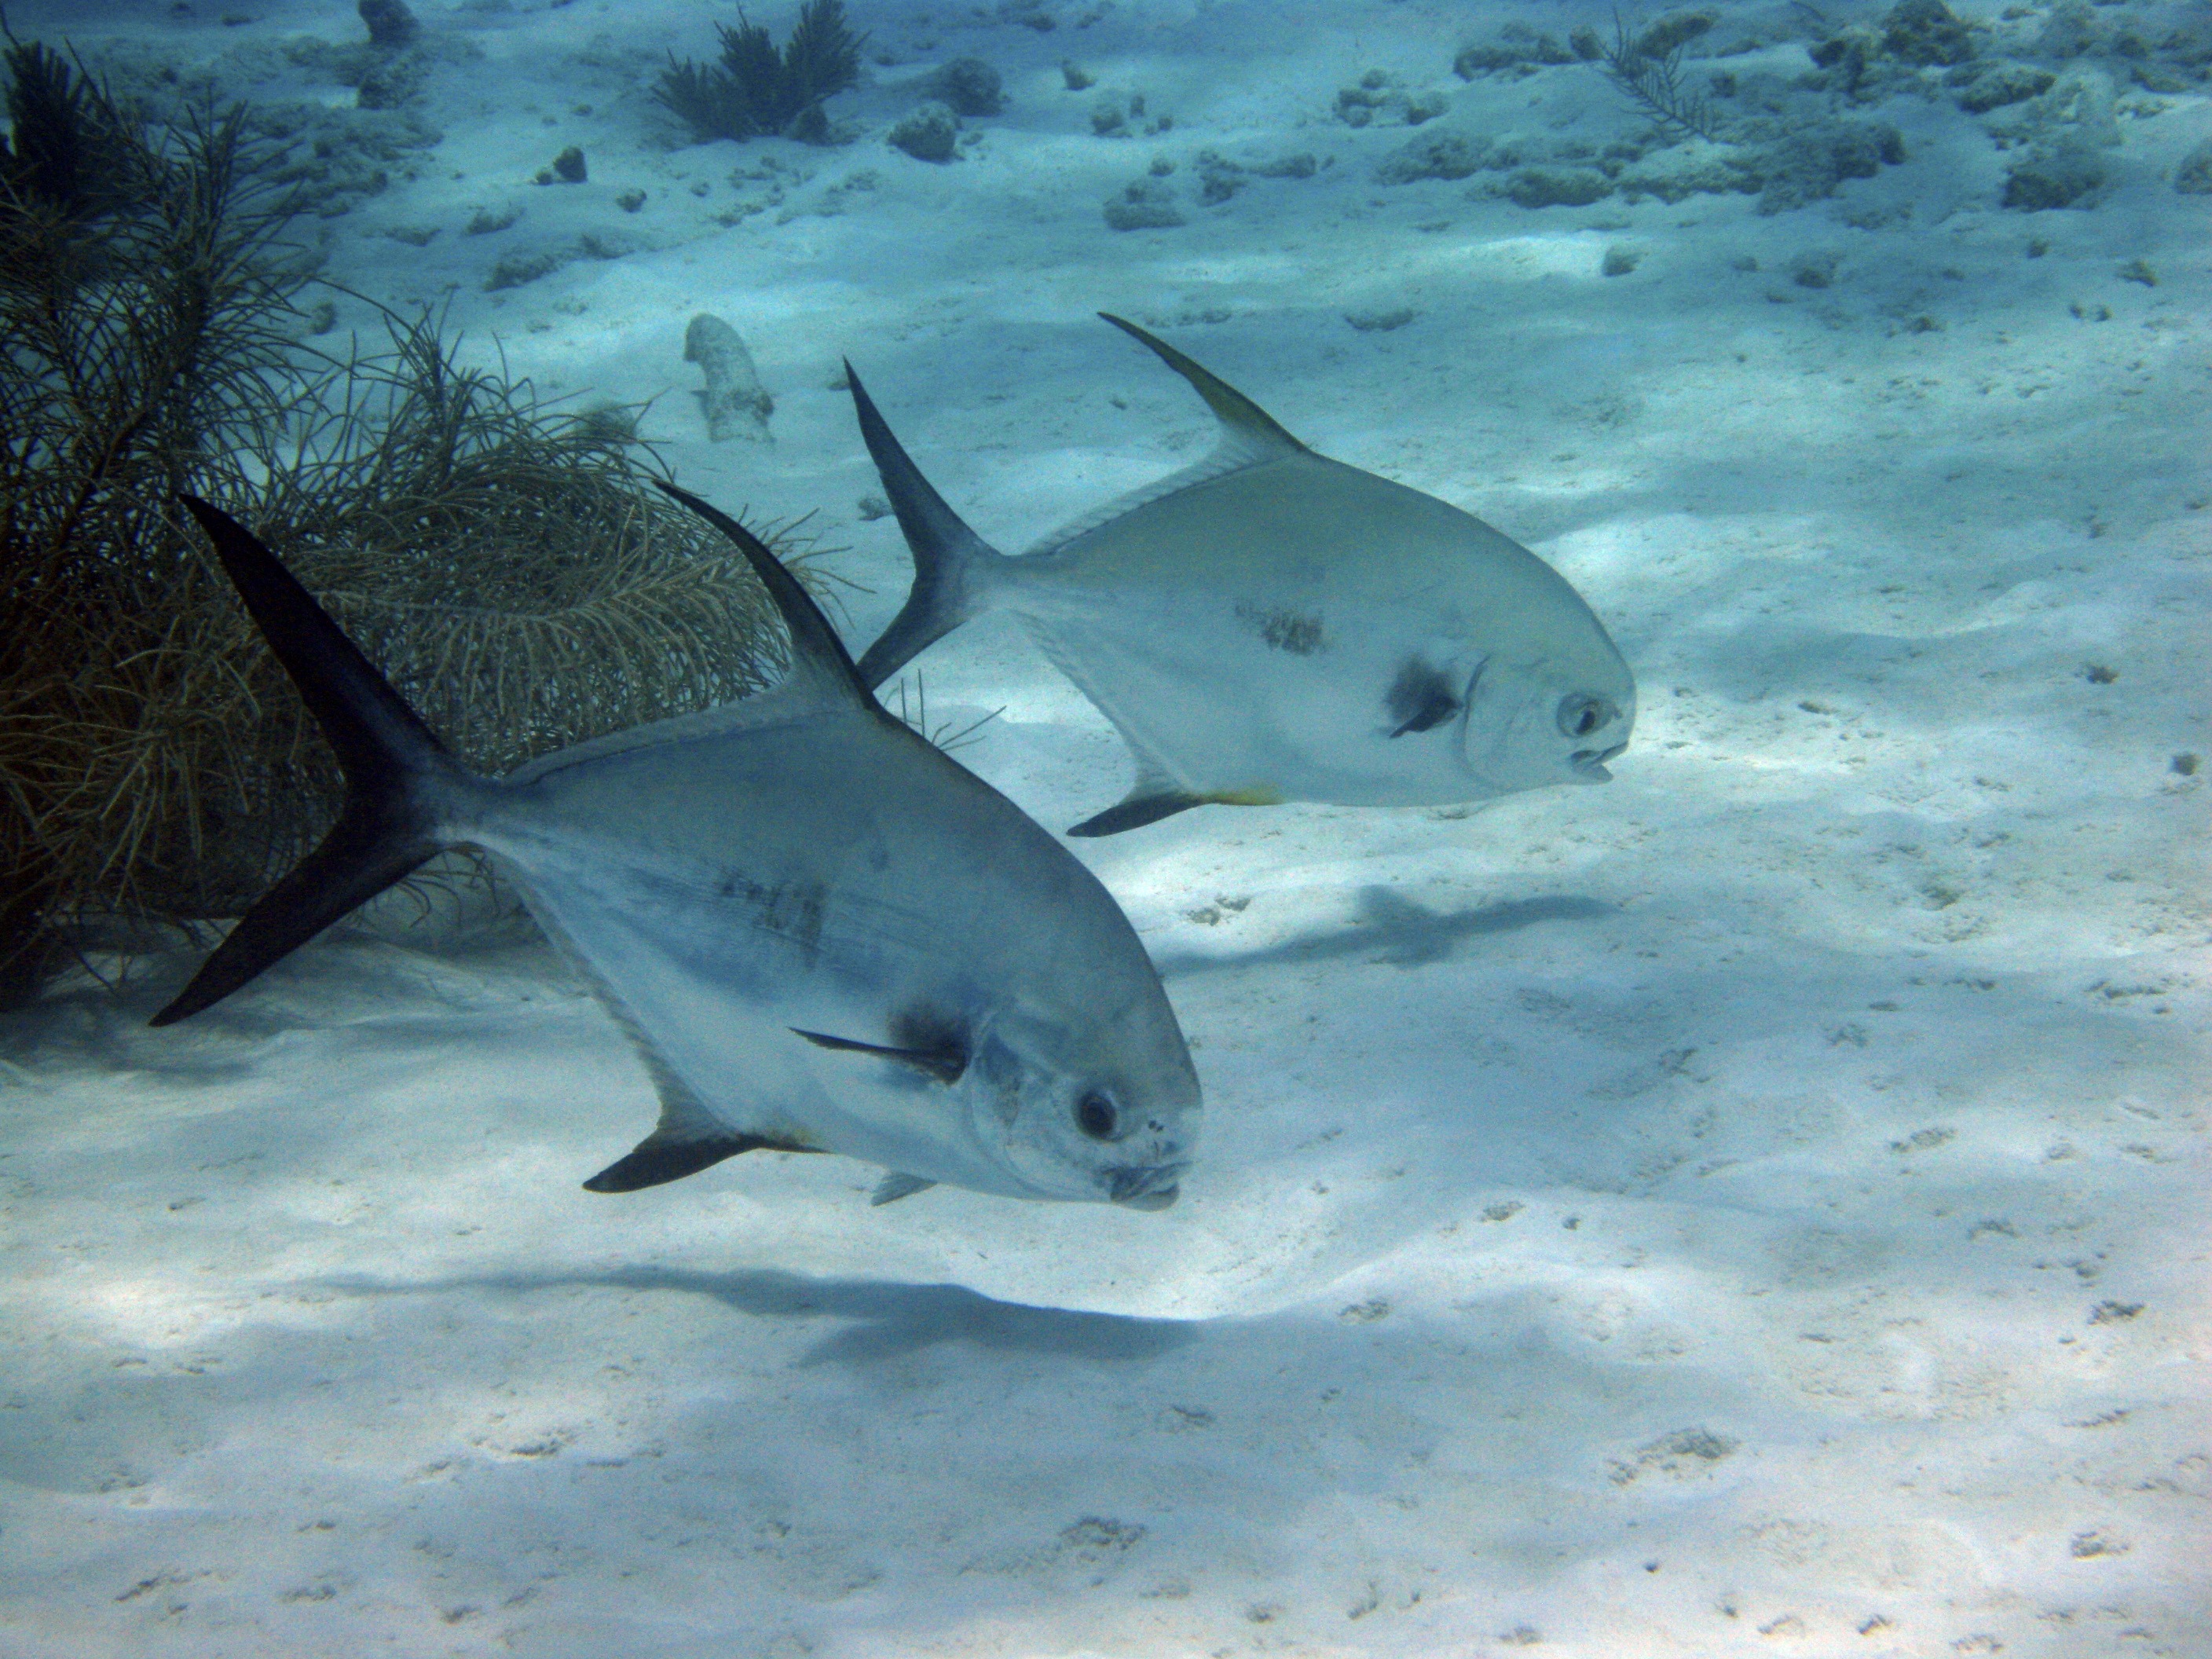
sea, ocean, diving, wildlife, underwater, swim, tropical, biology, fish, swimming, shark, reef, aquarium, deep, marine, vertebrate, depth, ecosystem, saltwater, snorkeling, undersea, bottom, marine biology, requiem shark, carcharhiniformes, tiger shark, cartilaginous fish, great white shark